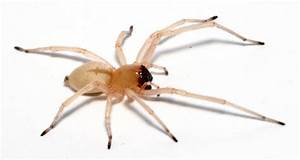
Label: ragno